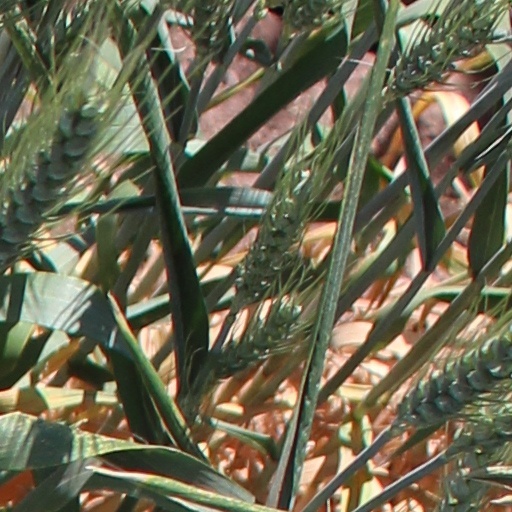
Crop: wheat